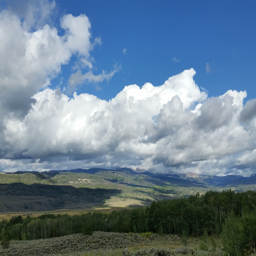
clouds aloft in the immense skies of the open range